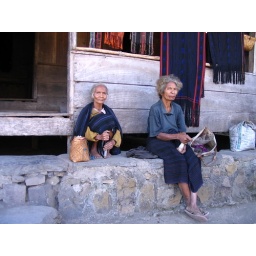
Two grandmothers sitting in front of their traditional house in Bena, Flores, Indonesia